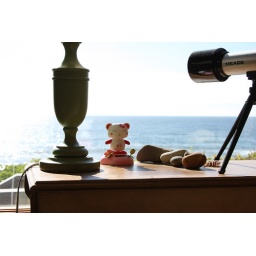
A little cat wiggy over the beach